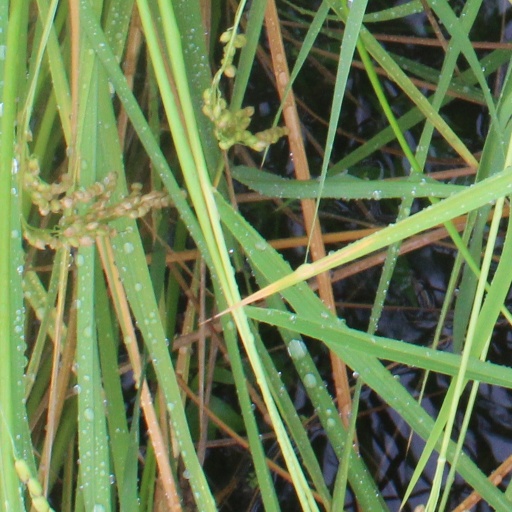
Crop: rice